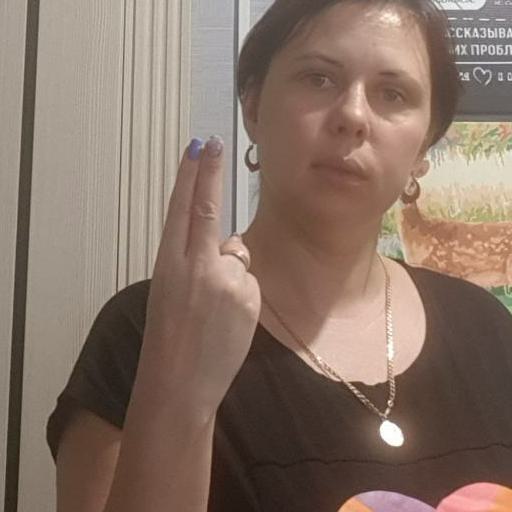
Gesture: two_up_inverted